Atrociraptor

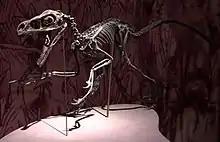
Reconstructed skeleton of the related "Bambiraptor", a fellow member of Saurornitholestinae

"Atrociraptor" was a relatively small dromaeosaurid, comparable to "Velociraptor" in size, and is estimated to have measured about in length and weighed . As a dromaeosaur, it would have had large arms, a long tail with vertebrae encased in rod-like extensions, and a large sickle-claw on the robust, hyper-extendible second toe. Fossils of other dromaeosaurids, such as "Zhenyuanlong", show that even relatively large members of the group had pennaceous feathers, with large wings on the arms and long feathers on the tail. "Atrociraptor" does not have autapomorphies (unique diagnostic features) that can be used to distinguish it, but it has a unique combination of features that is so far unknown in relatives. "Atrociraptor" mainly differs from its contemporary relatives "Bambiraptor", "Saurornitholestes", and "Velociraptor" in that its face is much deeper, and in that its maxillary teeth are more strongly inclined backwards than in most other dromaeosaurids, and in the teeth being almost all the same size.